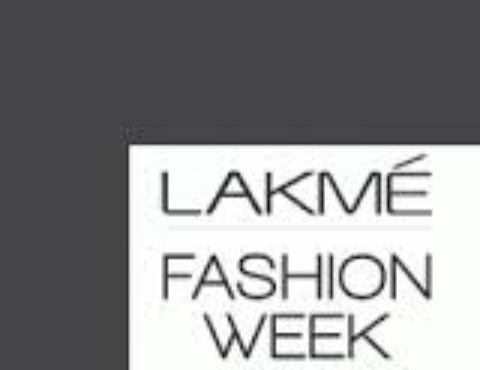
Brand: lakme
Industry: Necessities